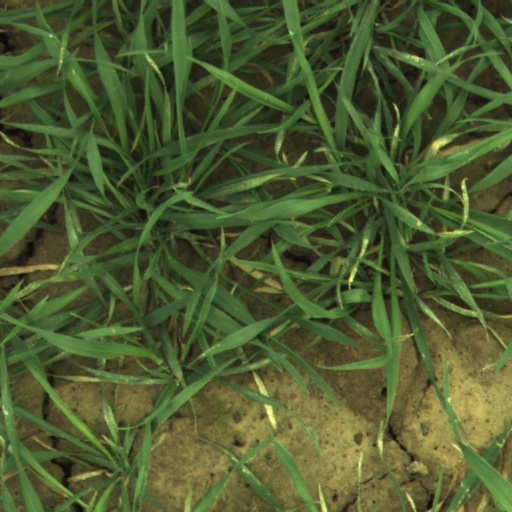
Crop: wheat